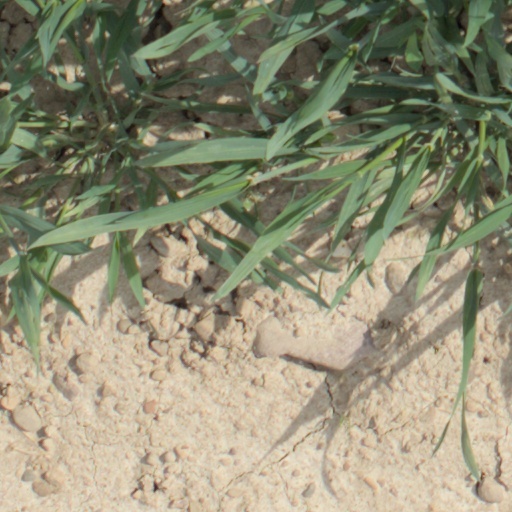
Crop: wheat